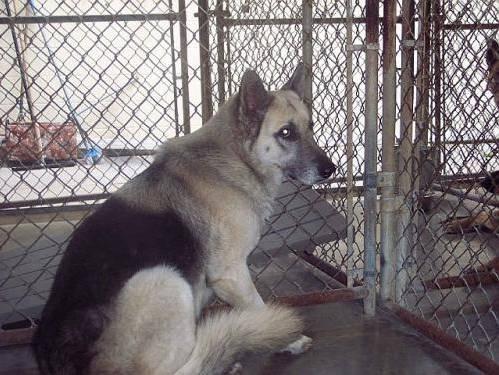
dog